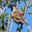
Label: bird